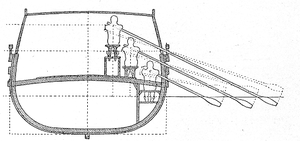
Dessin d'une trière tirée du livre
Nous connaissons la flotte carthaginoise par des représentations sur des pièces de monnaie ou des stèles, et par des descriptions de Polybe qui relate que le principal navire de combat punique était la quinquérème, ou navire avec cinq rangs de rameurs. Ce fut le navire que les Romains copièrent pour construire les leurs. Polybe narre, en son Histoire, qu'en 256 av. J.-C., Carthage aligna une flotte de 350 navires, mais rien ne resta d'elle après les Guerres puniques et la chute de Carthage en 146 av. J.-C.
Une trière, ou trirème, ce dernier terme étant l'appellation latine, est une galère de combat antique, développée à partir du pentécontère. Navire plus court que son prédécesseur, il reçoit 170 rameurs étagés sur trois rangs, d'où son nom. Léger et agile, il permet le développement de la manœuvre d'éperonnage grâce au rostre de bronze monté sur sa proue, technique qui donne lieu aux premières batailles à caractère réellement naval.
Denys le Phocéen ou Dionysos de Phocée est un marin grec du Vᵉ siècle av. J.-C. principalement connu pour sa participation à la bataille de Ladé en 494 av. J.-C. lors de la révolte de l'Ionie. Avant cette bataille, il fit un discours devant ses alliés ioniens dans lequel il leur demandait de lui confier le commandement. Ainsi, il commença à appliquer une excellente discipline à l'armée, mais il entraîna si durement les soldats ioniens qu'ils se mutinèrent au bout de sept jours et refusèrent de continuer les exercices. La bataille qui s'ensuivit fut un désastre pour les Grecs. Au vu de cet échec, Denys prit la mer et se fit pirate.